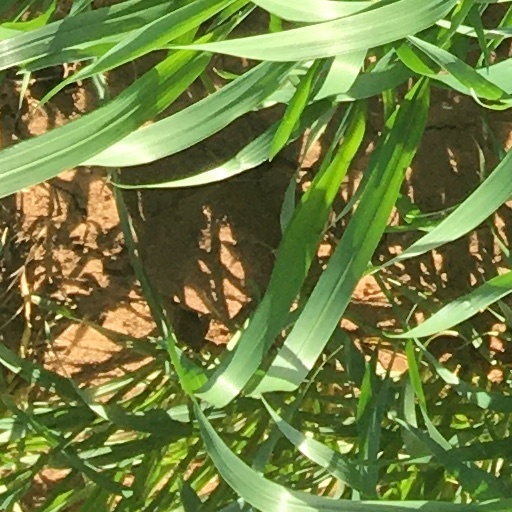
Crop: wheat